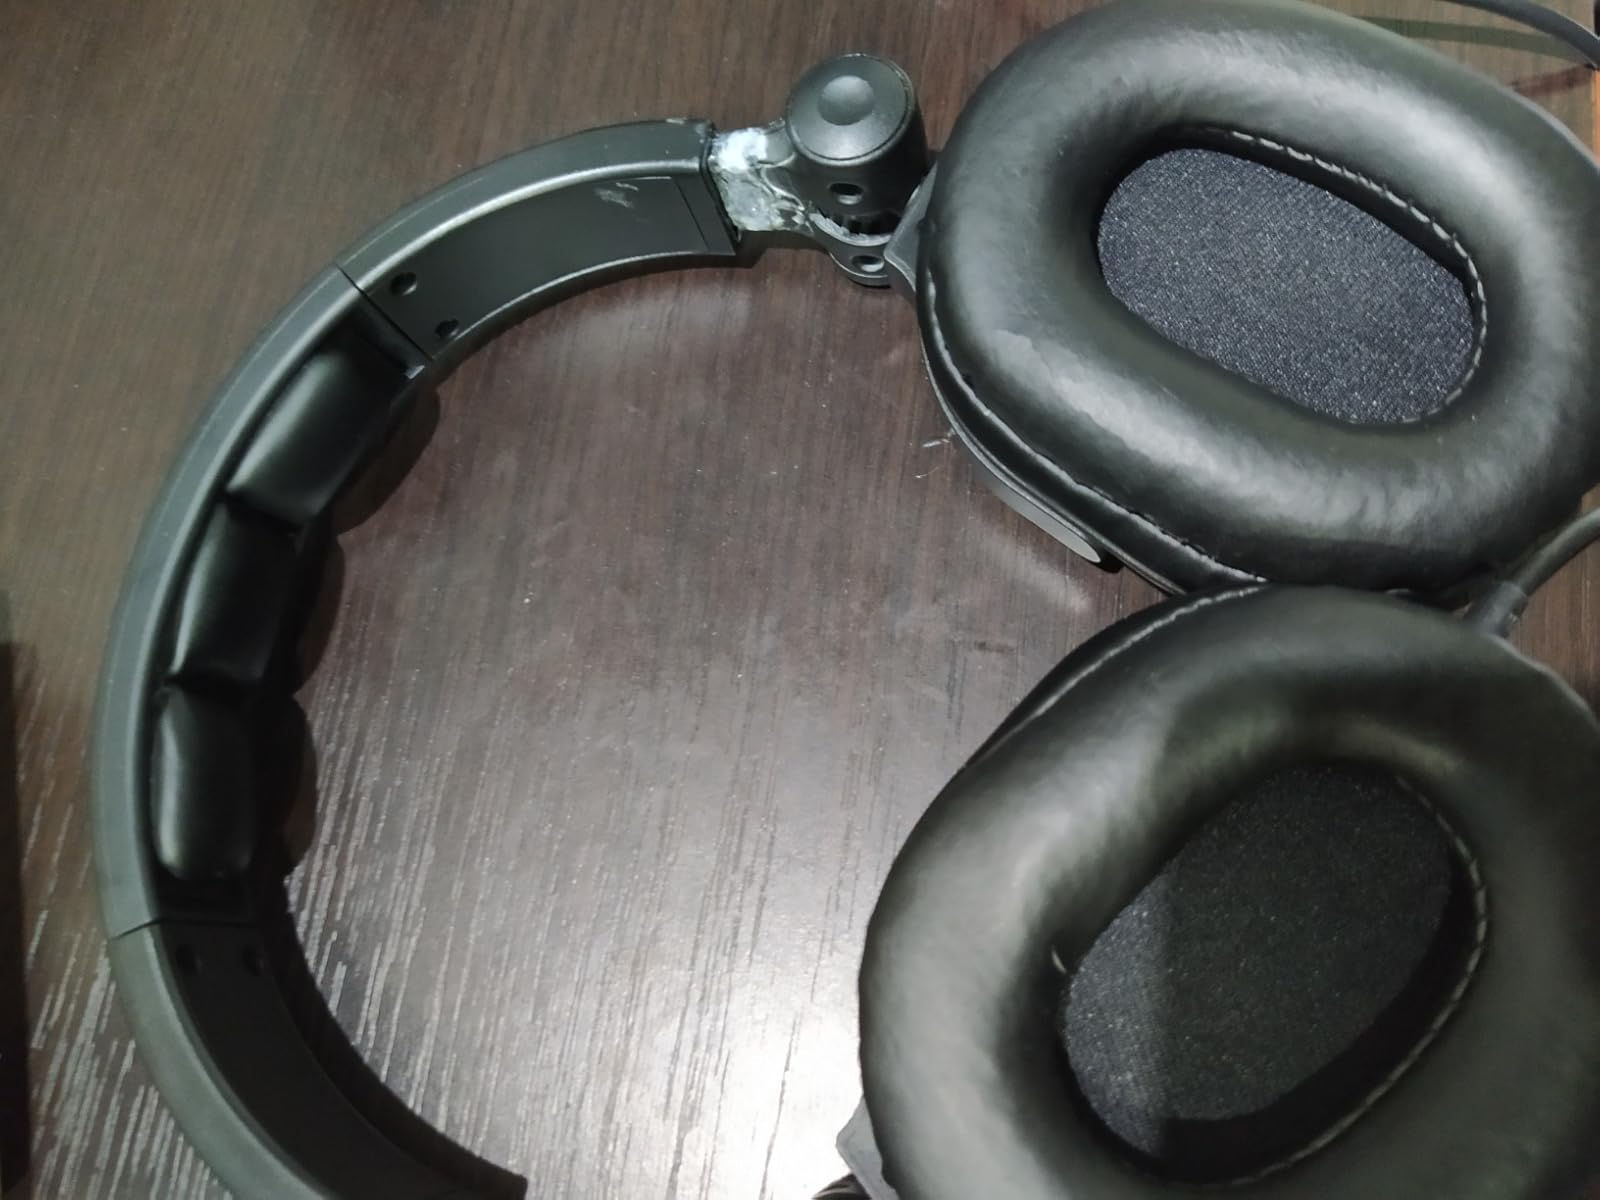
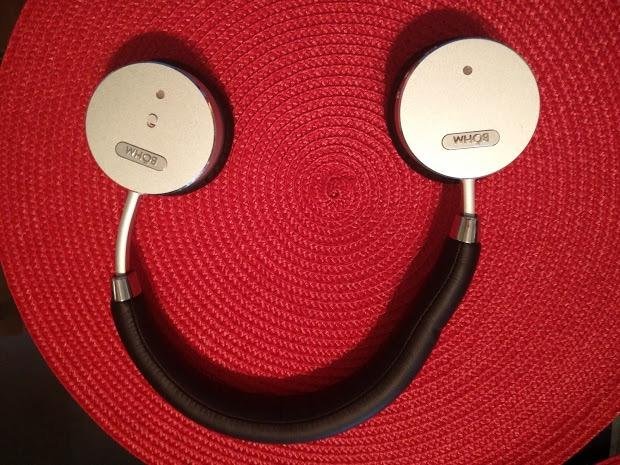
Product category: headphones
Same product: no